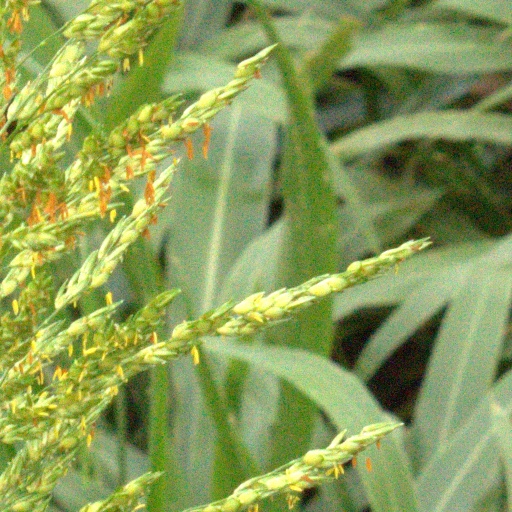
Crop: sorghum